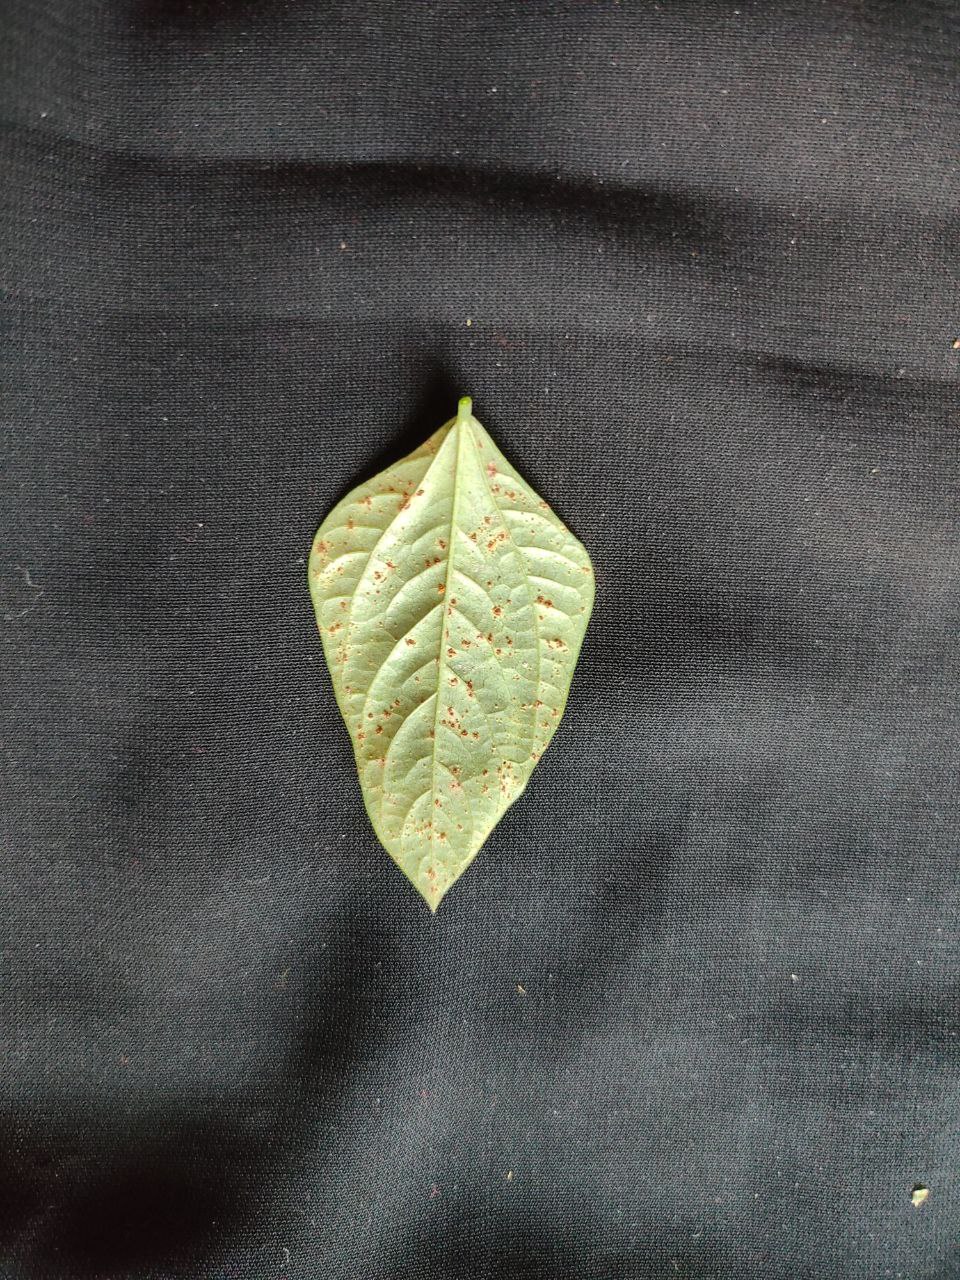
Crop: cowpea
Leaf condition: Septoria leaf spot